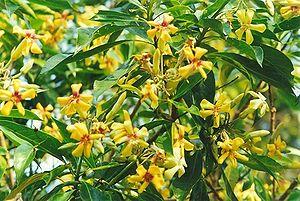
Le Frangipanier australien est un arbre de la famille des Pittosporaceae. Il est monotypique dans son genre.